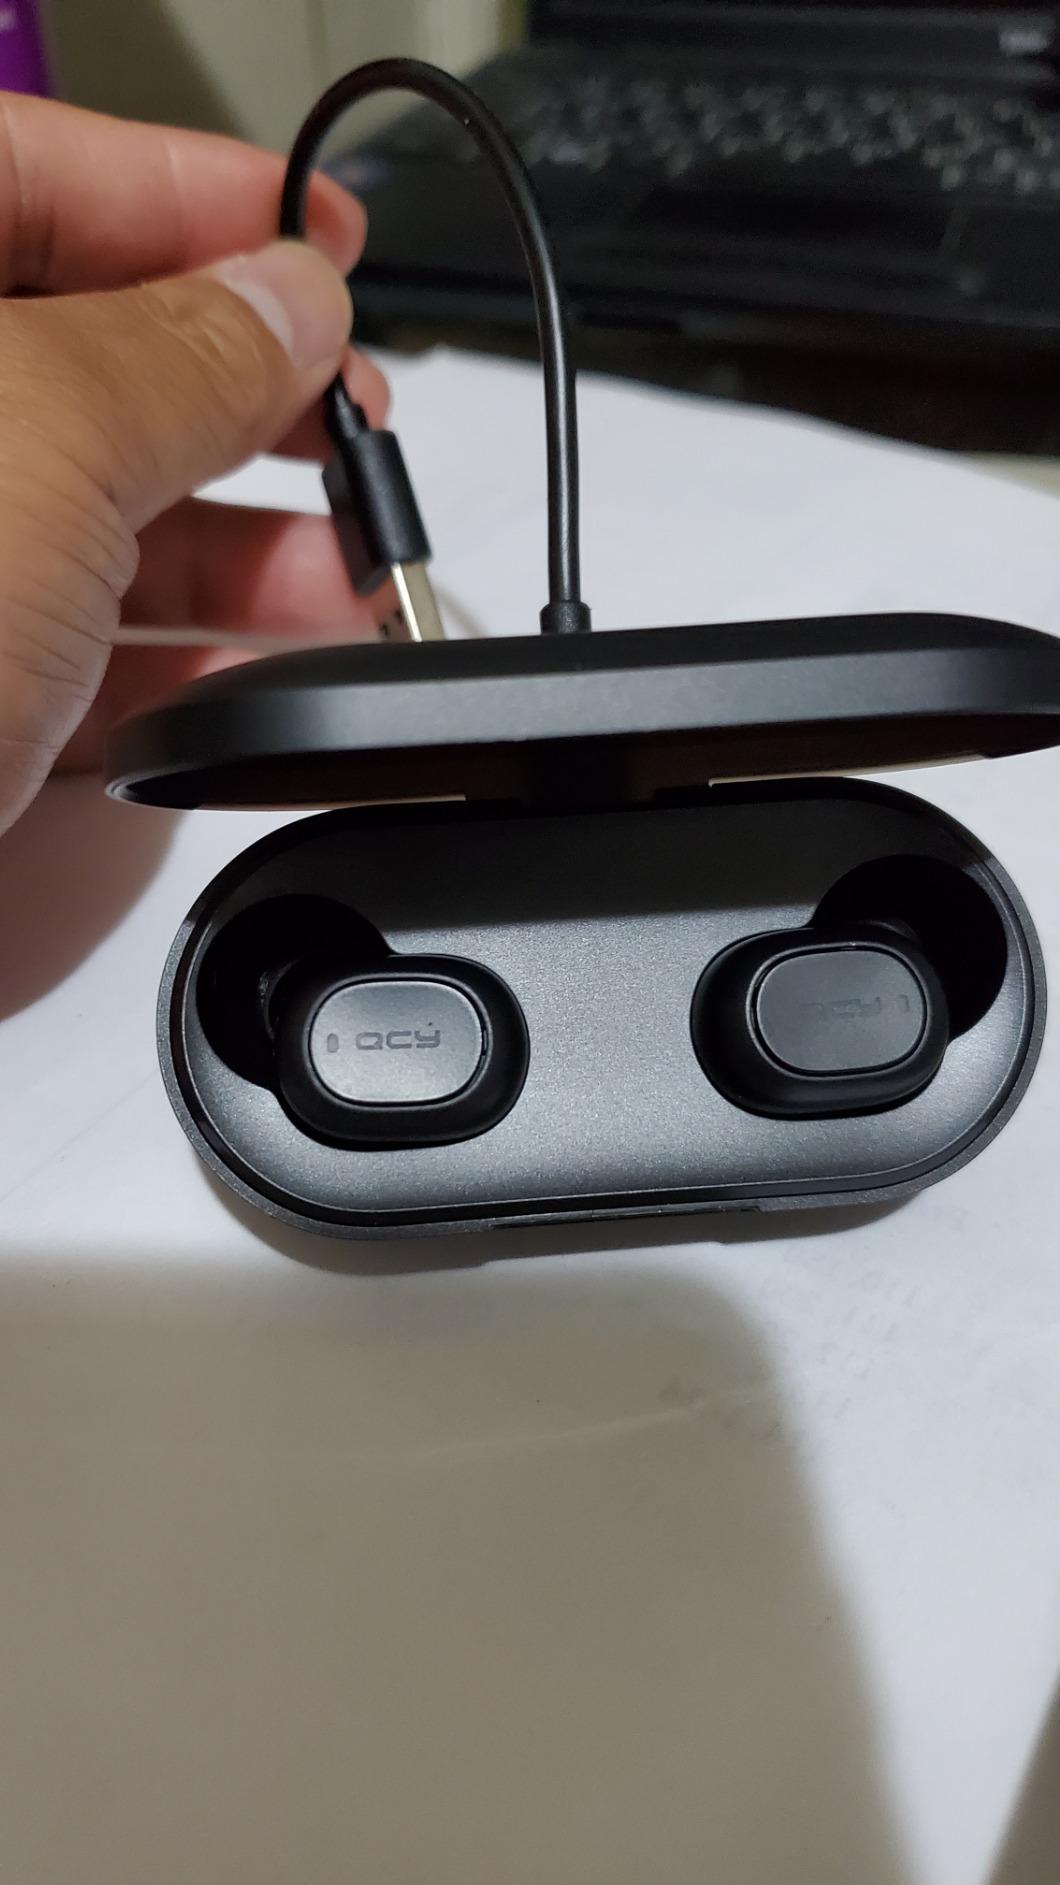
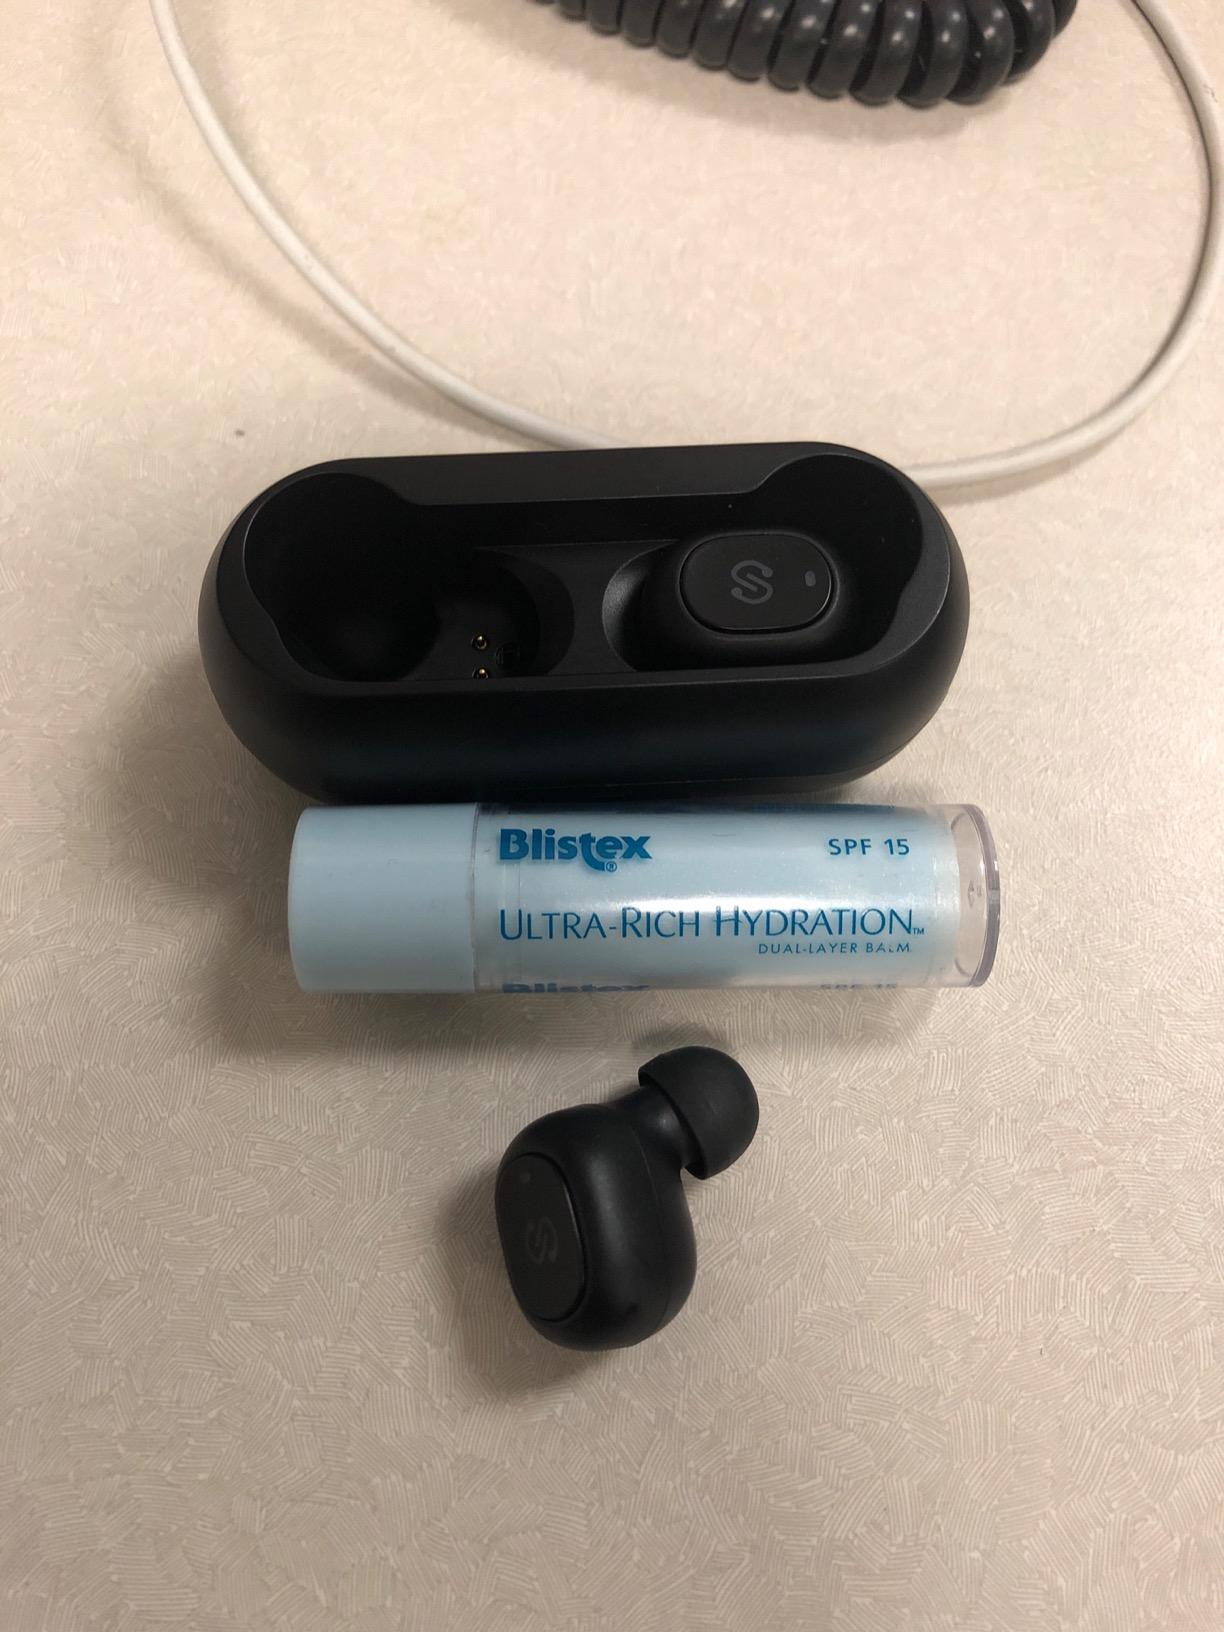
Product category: earbuds
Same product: no